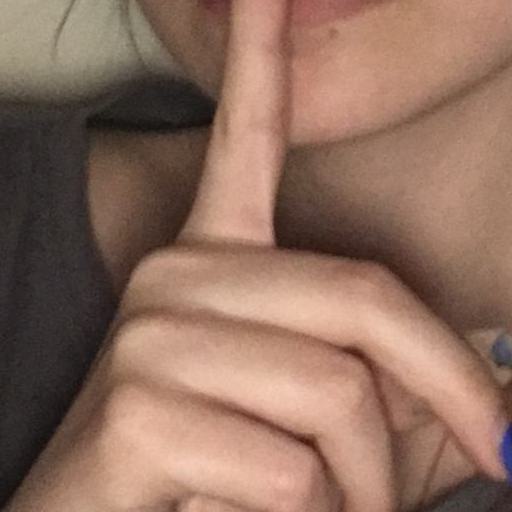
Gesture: mute